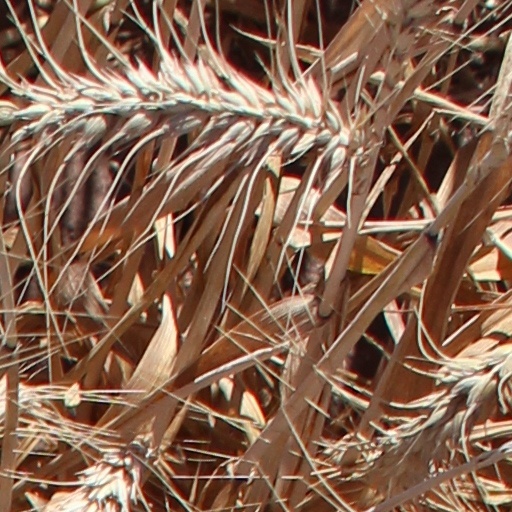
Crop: wheat